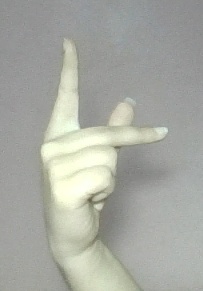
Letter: dha